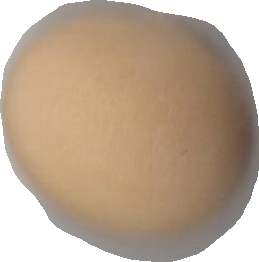
Variety: Dega